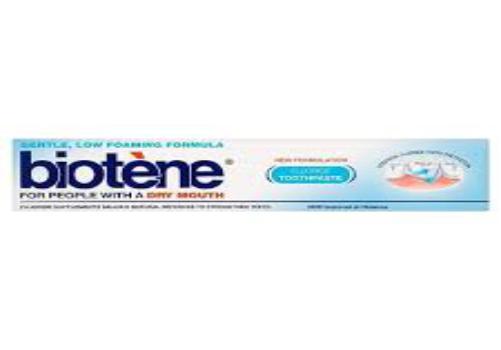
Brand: biotene
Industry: Medical